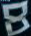
Number: 8